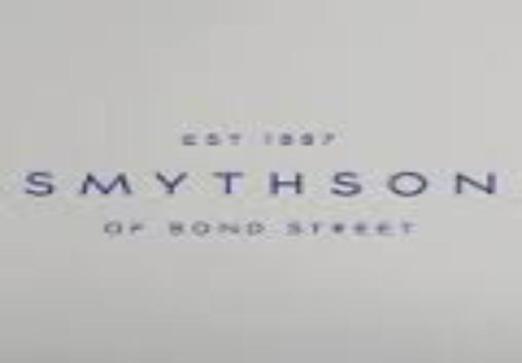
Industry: Clothes